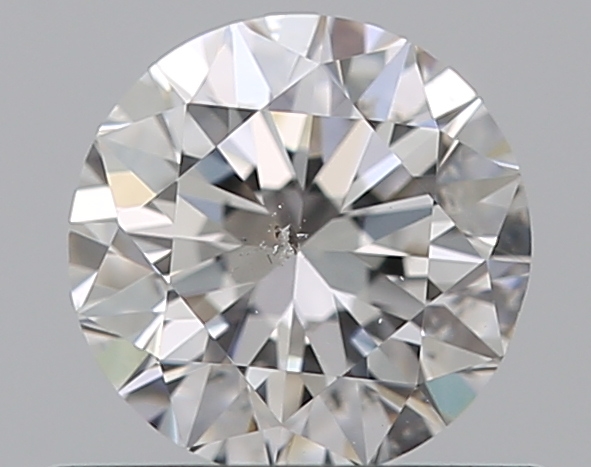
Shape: round
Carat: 0.5
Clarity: SI1
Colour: E
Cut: VG
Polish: EX
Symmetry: VG
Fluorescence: F
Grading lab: GIA
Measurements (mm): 4.94 x 5 x 3.18